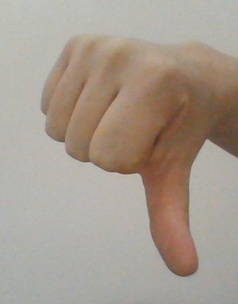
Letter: waw